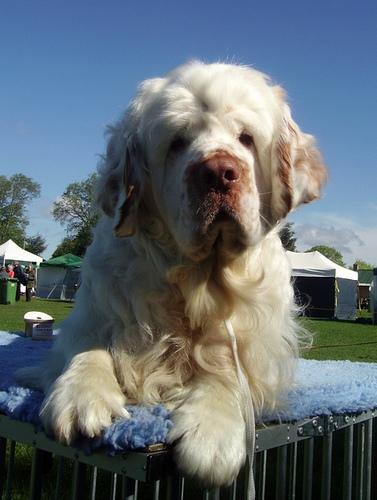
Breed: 235-n000097-clumber